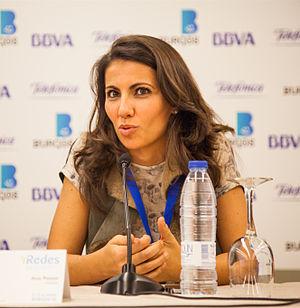
Ana Pastor García, née à Madrid le 9 décembre 1977, est une journaliste et présentatrice de télévision espagnole.